Blackie Chen

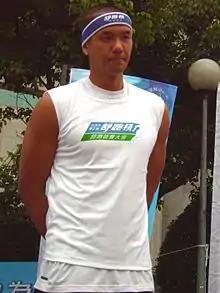
Chen at the 5th Taipei Supau Cup Mini-Marathon in 2007

Chen Chien-Chou made the Chinese Taipei junior national team when he was 18 and played in the 1995 ABC Under-18 Championship, where they finished 5th.